Johnny Wayne

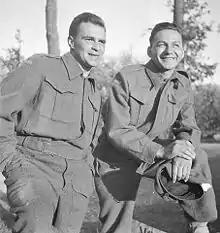
Johnny Wayne and Frank Shuster in 1944

Johnny Wayne (born Louis Weingarten, also given as John Louis Weingarten; May 28, 1918 – July 18, 1990) was a Canadian comedian and comedy writer best known for his work as part of the comedy duo Wayne and Shuster alongside Frank Shuster (1916–2002).